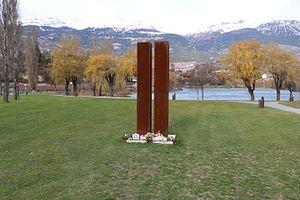
Un monument en mémoire des 28 victimes, dont 22 enfants, décédés dans l'accident de car de mars 2012 en Valais.
L'accident du tunnel de Sierre est un accident de la route qui s'est produit le 13 mars 2012 à 21 h 15 dans le tunnel de Sierre sur l'autoroute A9 près de Sierre dans le canton du Valais en Suisse. Un autocar ramenant des écoliers et leurs accompagnateurs en Belgique après un séjour de ski heurte de plein fouet une paroi du tunnel. Sur les 52 occupants de l'autocar, 28 personnes, dont 22 enfants, sont tués.